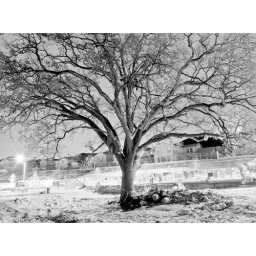
probably the most photographed oak tree in history, pico canyon oak # 419 aka &amp;quot;old glory&amp;quot; 3 1/2 hour exposure